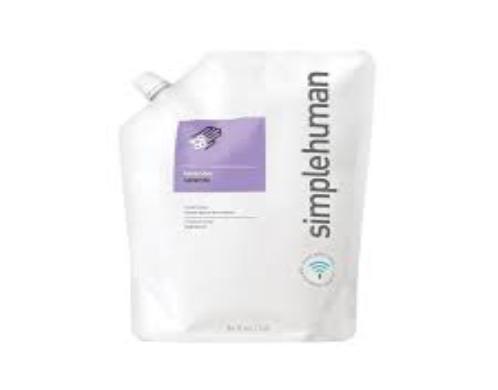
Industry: Necessities